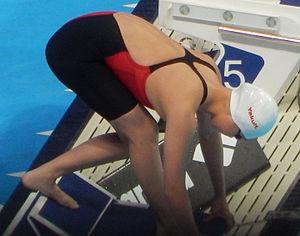
Zhang Yufei, née le 19 avril 1998 est une nageuse chinoise.